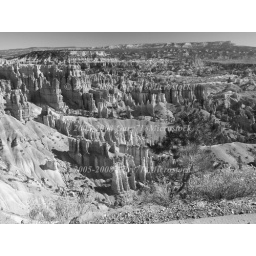
The Bryce Canyon National Park in Utah USA, in black and white